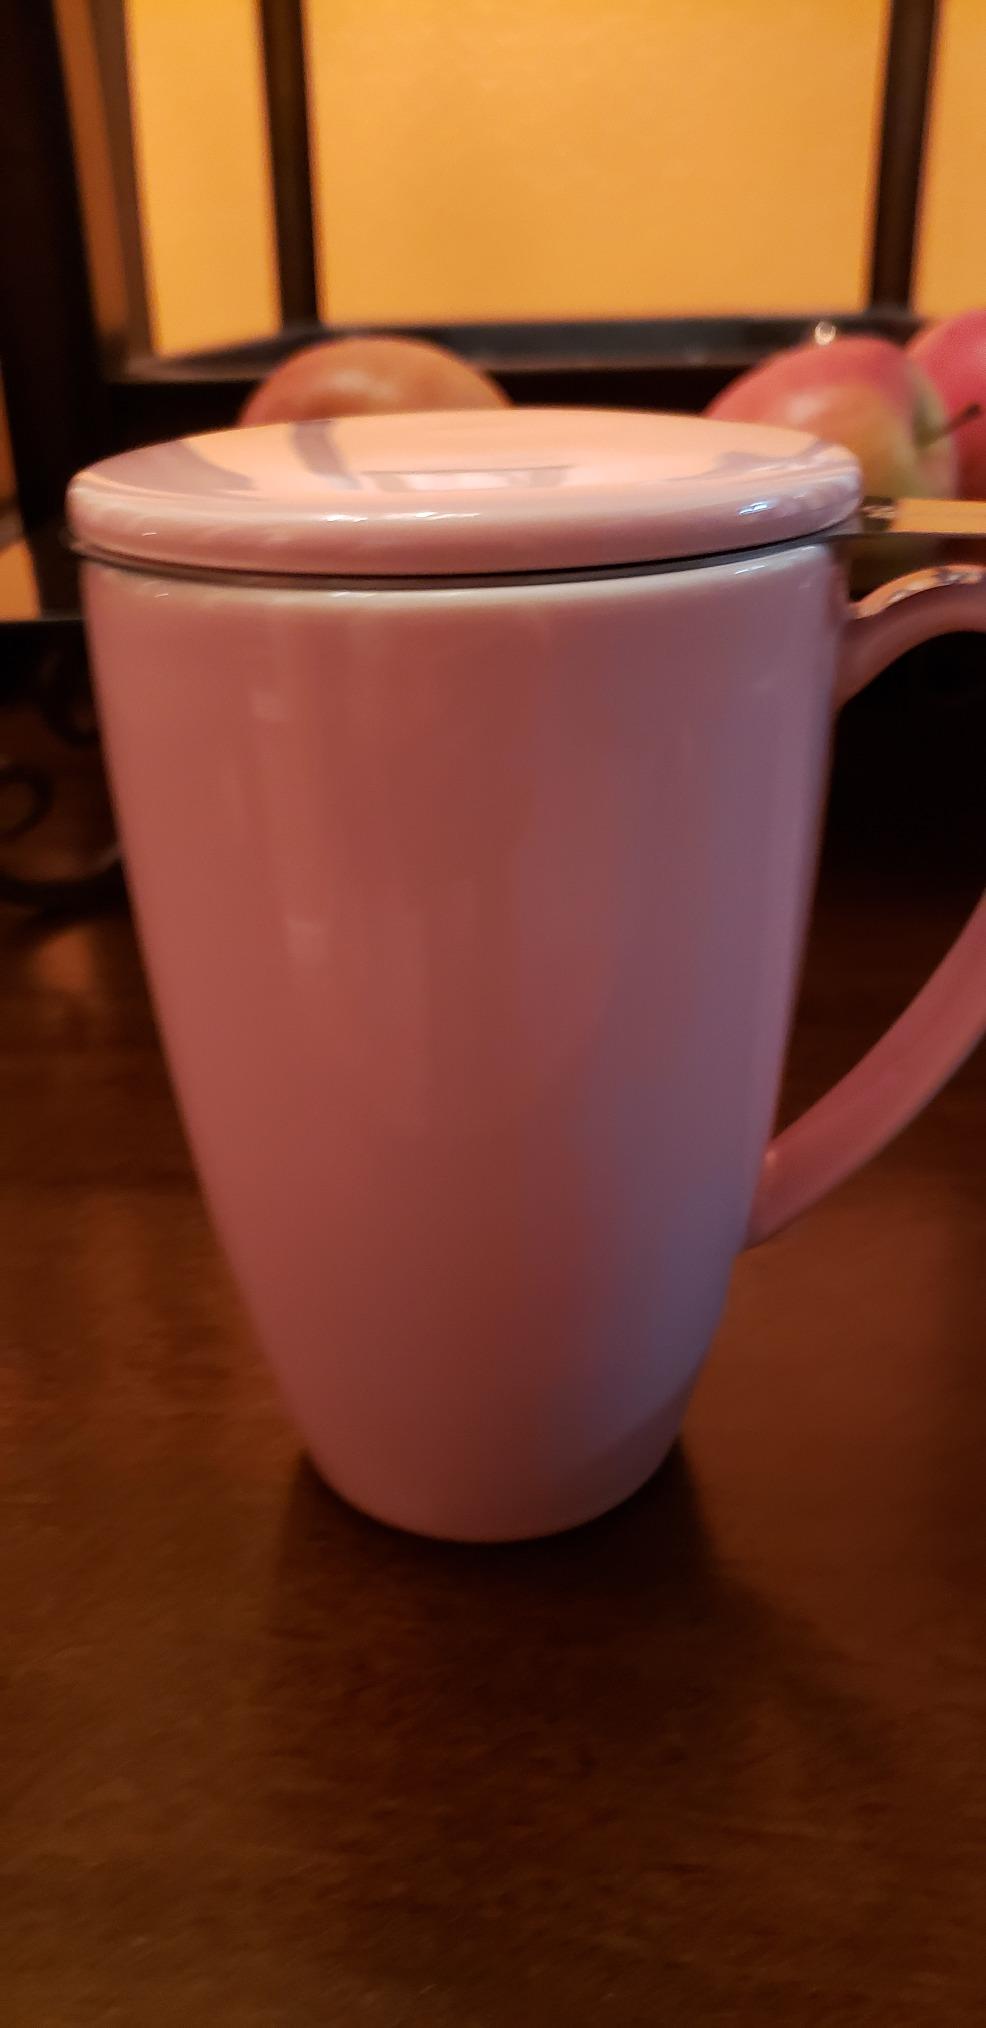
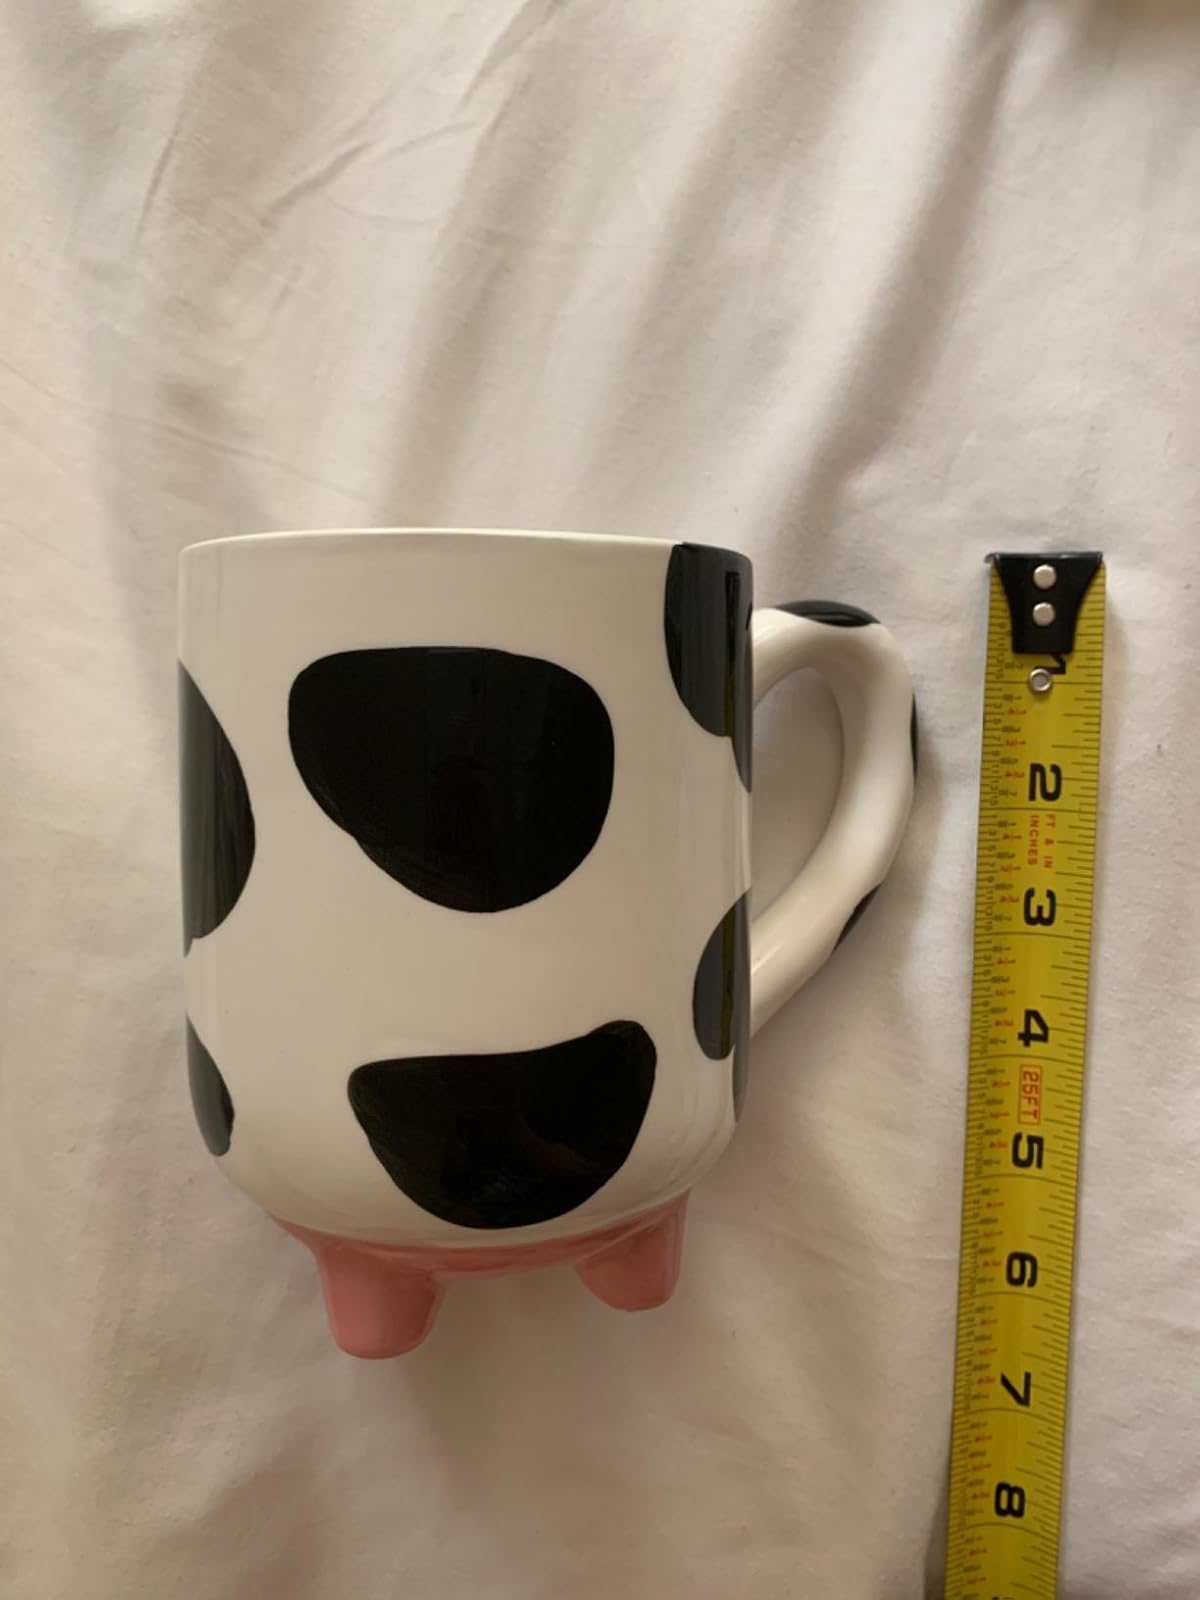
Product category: items_mug
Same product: no